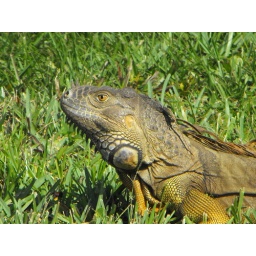
I love these guys. He was sitting in the grass behind a house in florida.